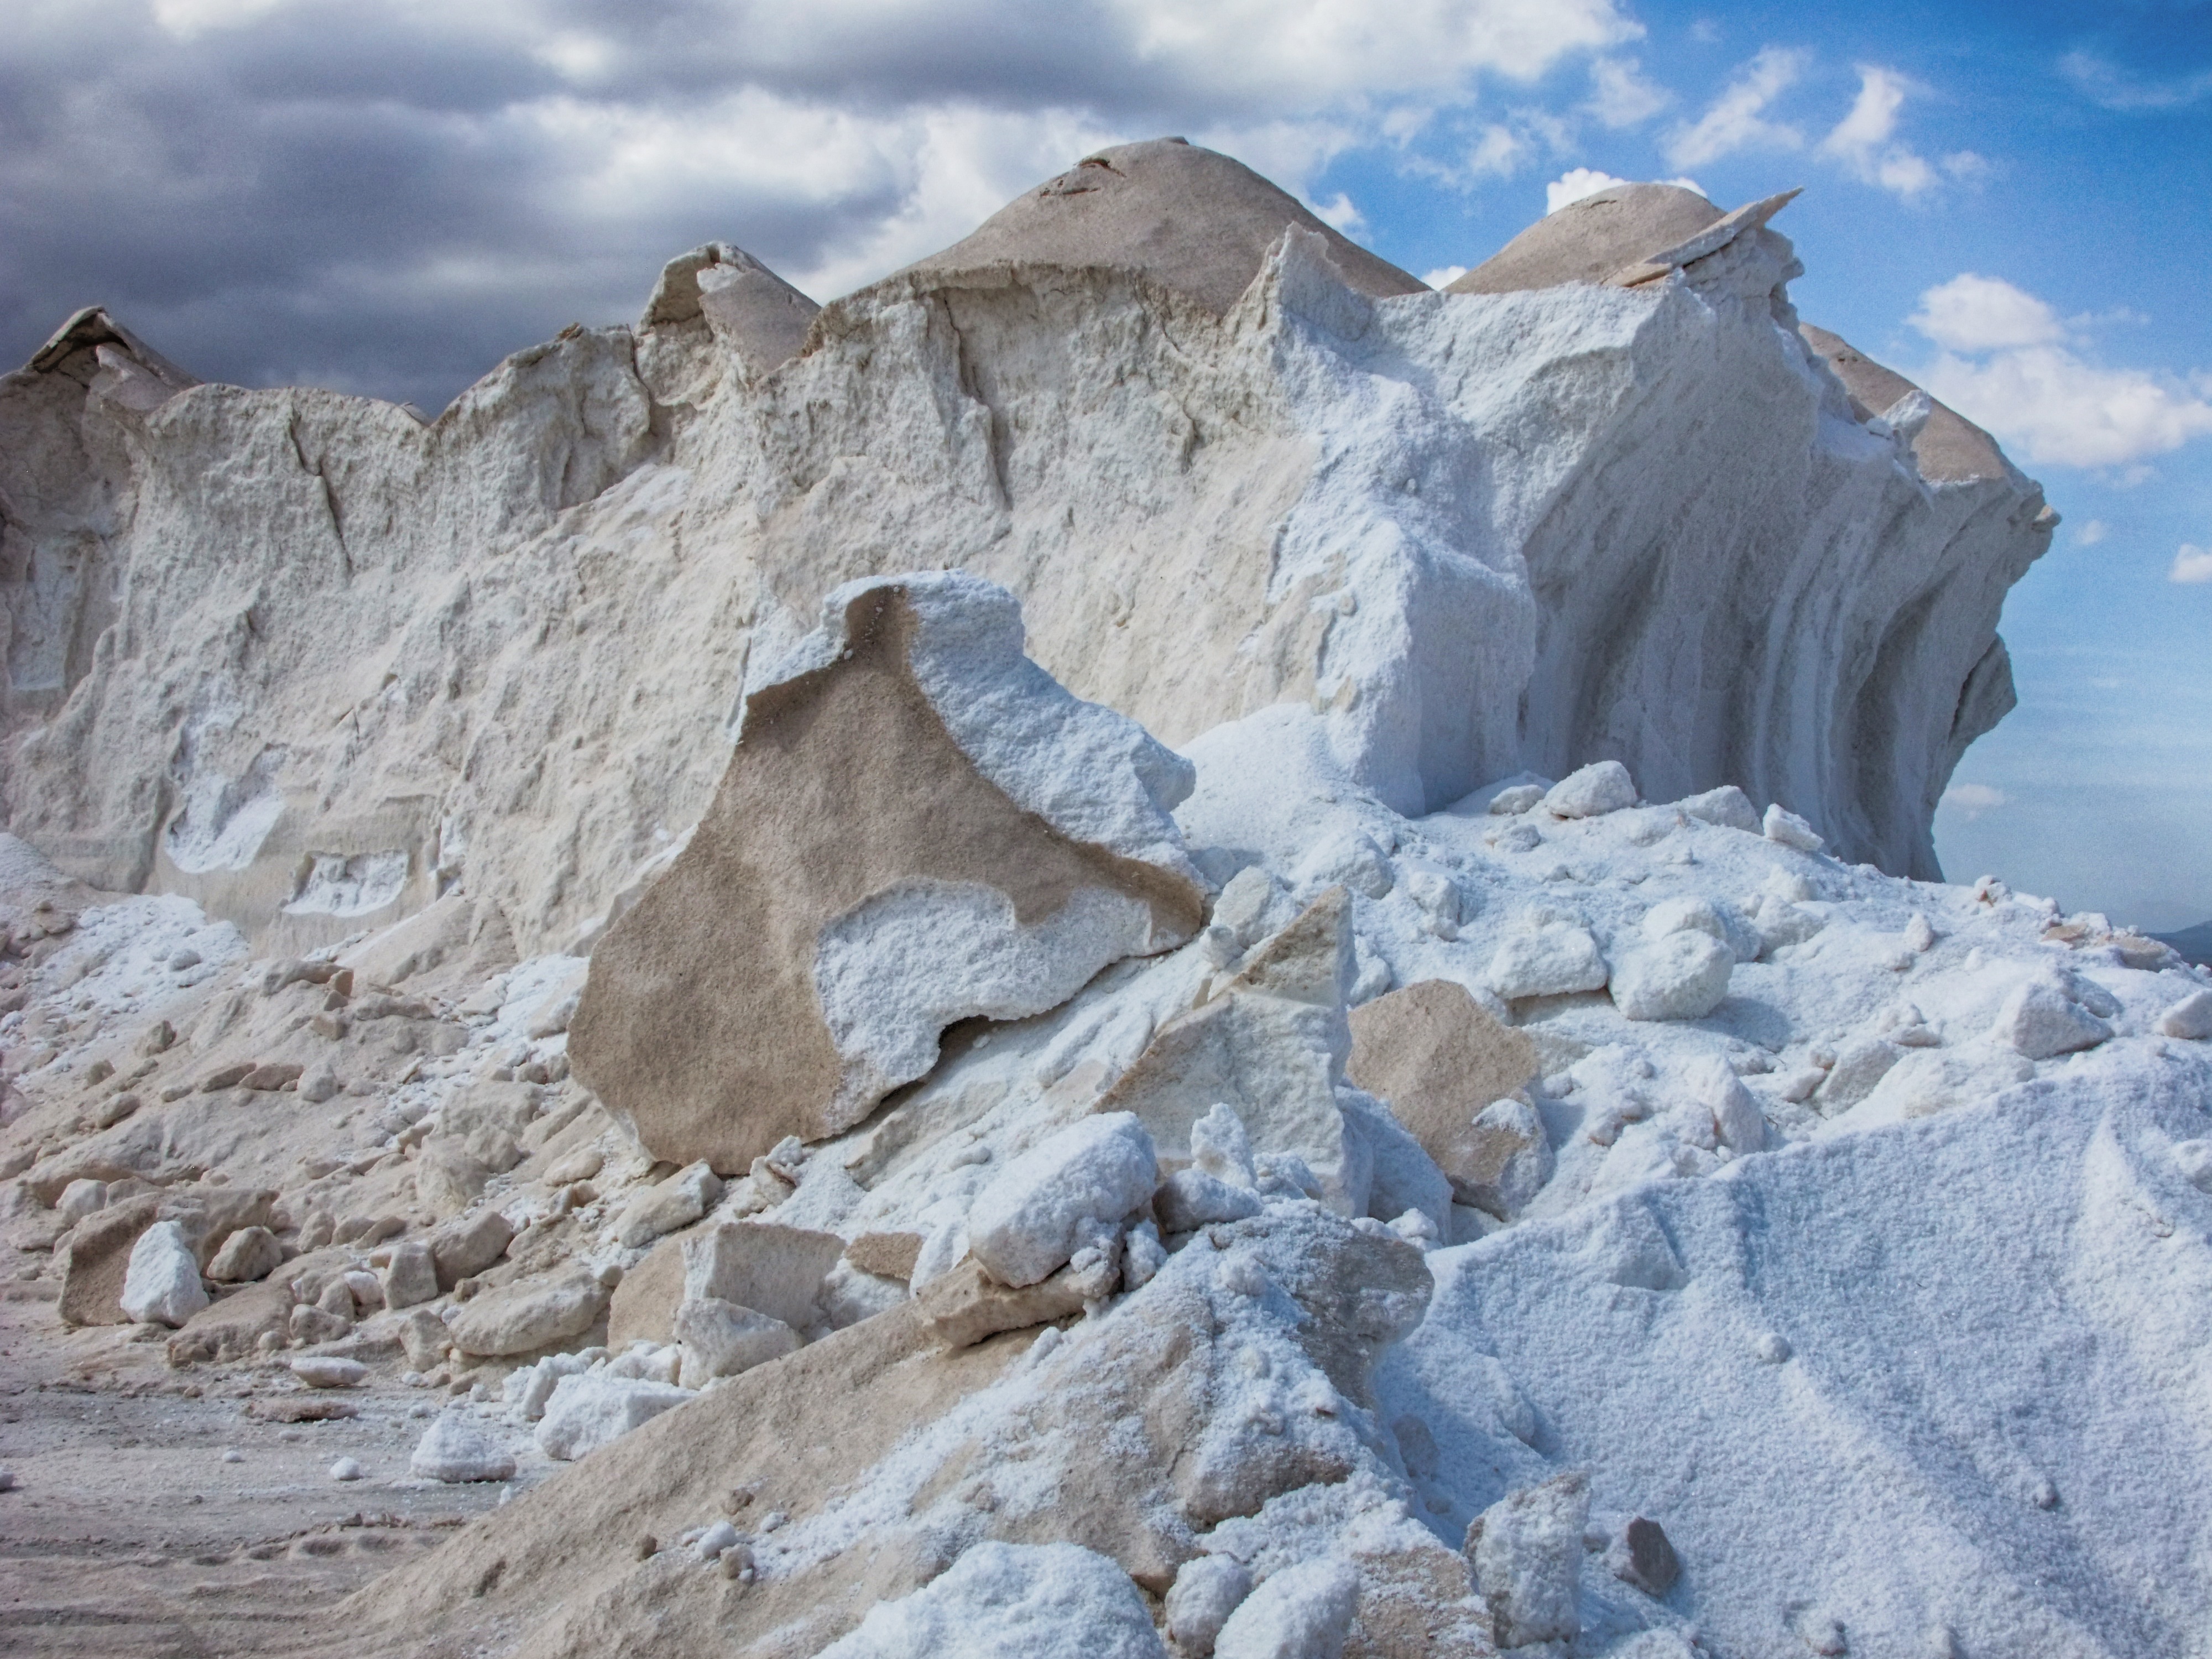
sea, rock, mountain, sky, formation, cliff, ice, spice, glacier, salt, arctic, terrain, national park, sea salt, salty, clouds, geology, outcrop, badlands, escarpment, mallorca, cirque, bedrock, batholith, saline, glacial landform, geological phenomenon, ice cap